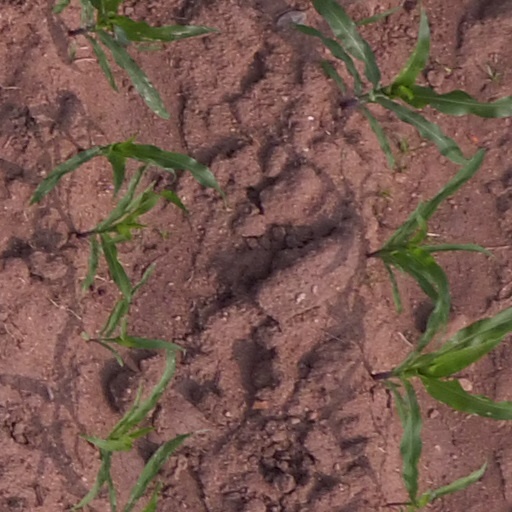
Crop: maize; corn